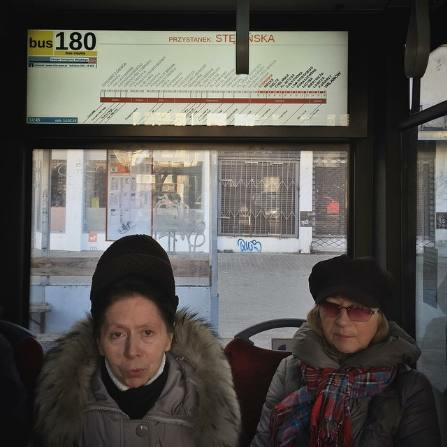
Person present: Yes